Benazir Bhutto

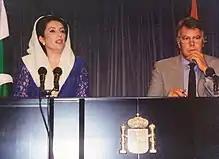
Bhutto in 1994 on a visit to Spain

During her first premiership, Bhutto went on a number of foreign trips, enhancing her image as the first female prime minister in the Islamic world. In these, she sought to attract foreign investment and aid for Pakistan. She also made efforts to cultivate good relationships with the leaders of Islamic countries who also had good relationships with her father, including Libya's Gaddafi, Abu Dhabi's Sheikh Zayed, and the Saudi royal family. In 1989, she attended the Commonwealth Heads of Government Meeting in Kuala Lumpur, where Pakistan was re-admitted to the Commonwealth of Nations. In January 1989, she made a second pilgrimage to Mecca, and in June visited the U.S. to address both houses of Congress and giving the commencement speech at Harvard.